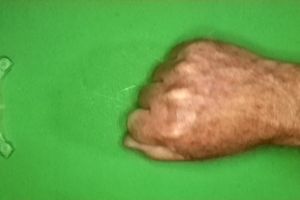
Label: rock